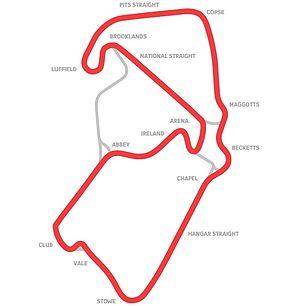
Les 4 Heures de Silverstone, anciennement 6 Heures de Silverstone et 1 000 kilomètres de Silverstone, sont une épreuve d'endurance réservée aux voitures de sport et voitures grand tourisme, qui se tient chaque année sur le tracé du circuit de Silverstone en Angleterre.
Les 6 Heures de Silverstone 2012 sont la 25ᵉ édition de l'épreuve. Ils ont été remportées le 26 août 2012 par la Nᵒ 1 du Audi Sport Team Joest de André Lotterer, Marcel Fässler et Benoît Tréluyer.